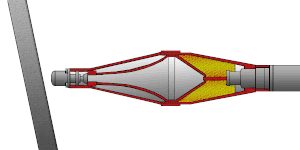
En mécanique un blindage est une paroi, destinée à protéger ce qui est derrière, ou une enveloppe, destinée à protéger ce qui se trouve à l'intérieur.